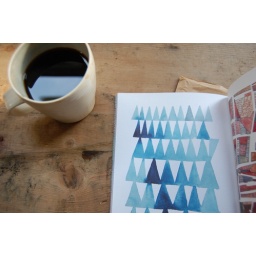
i also liked that the blue from the sky/ house next door reflected in my coffee to match the page.